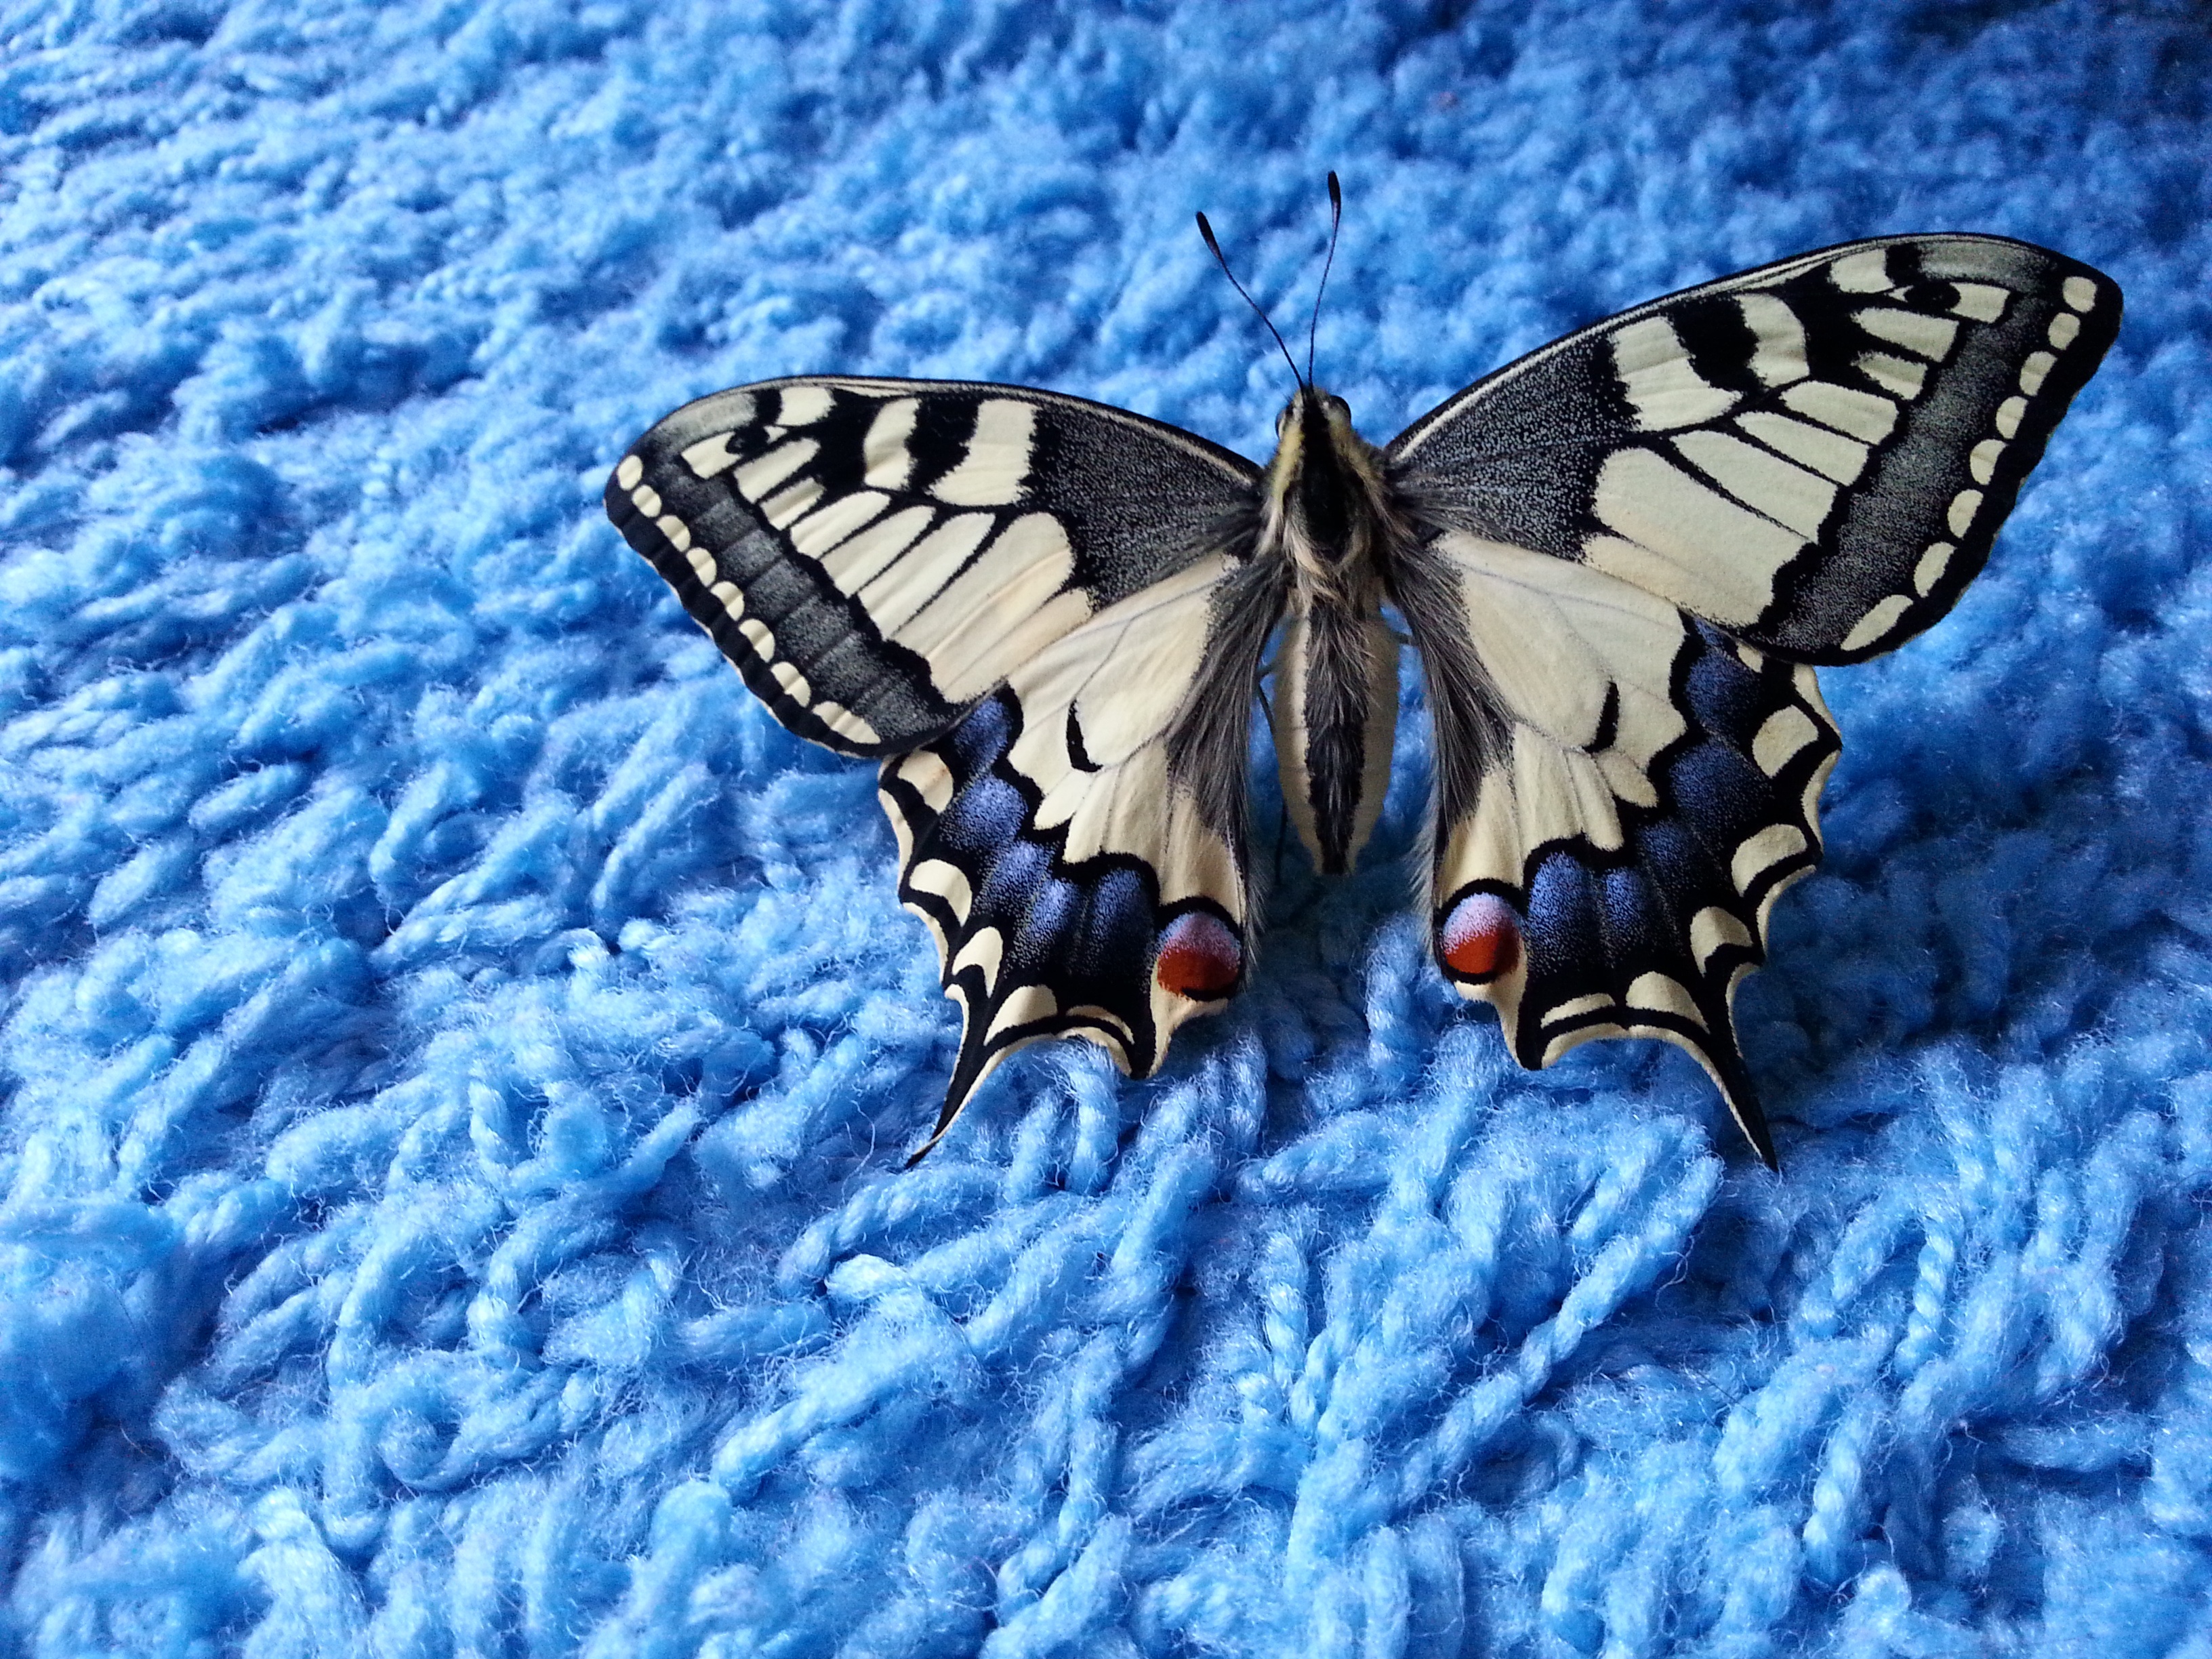
wing, insect, blue, moth, butterfly, fauna, invertebrate, macro photography, dovetail, pollinator, moths and butterflies